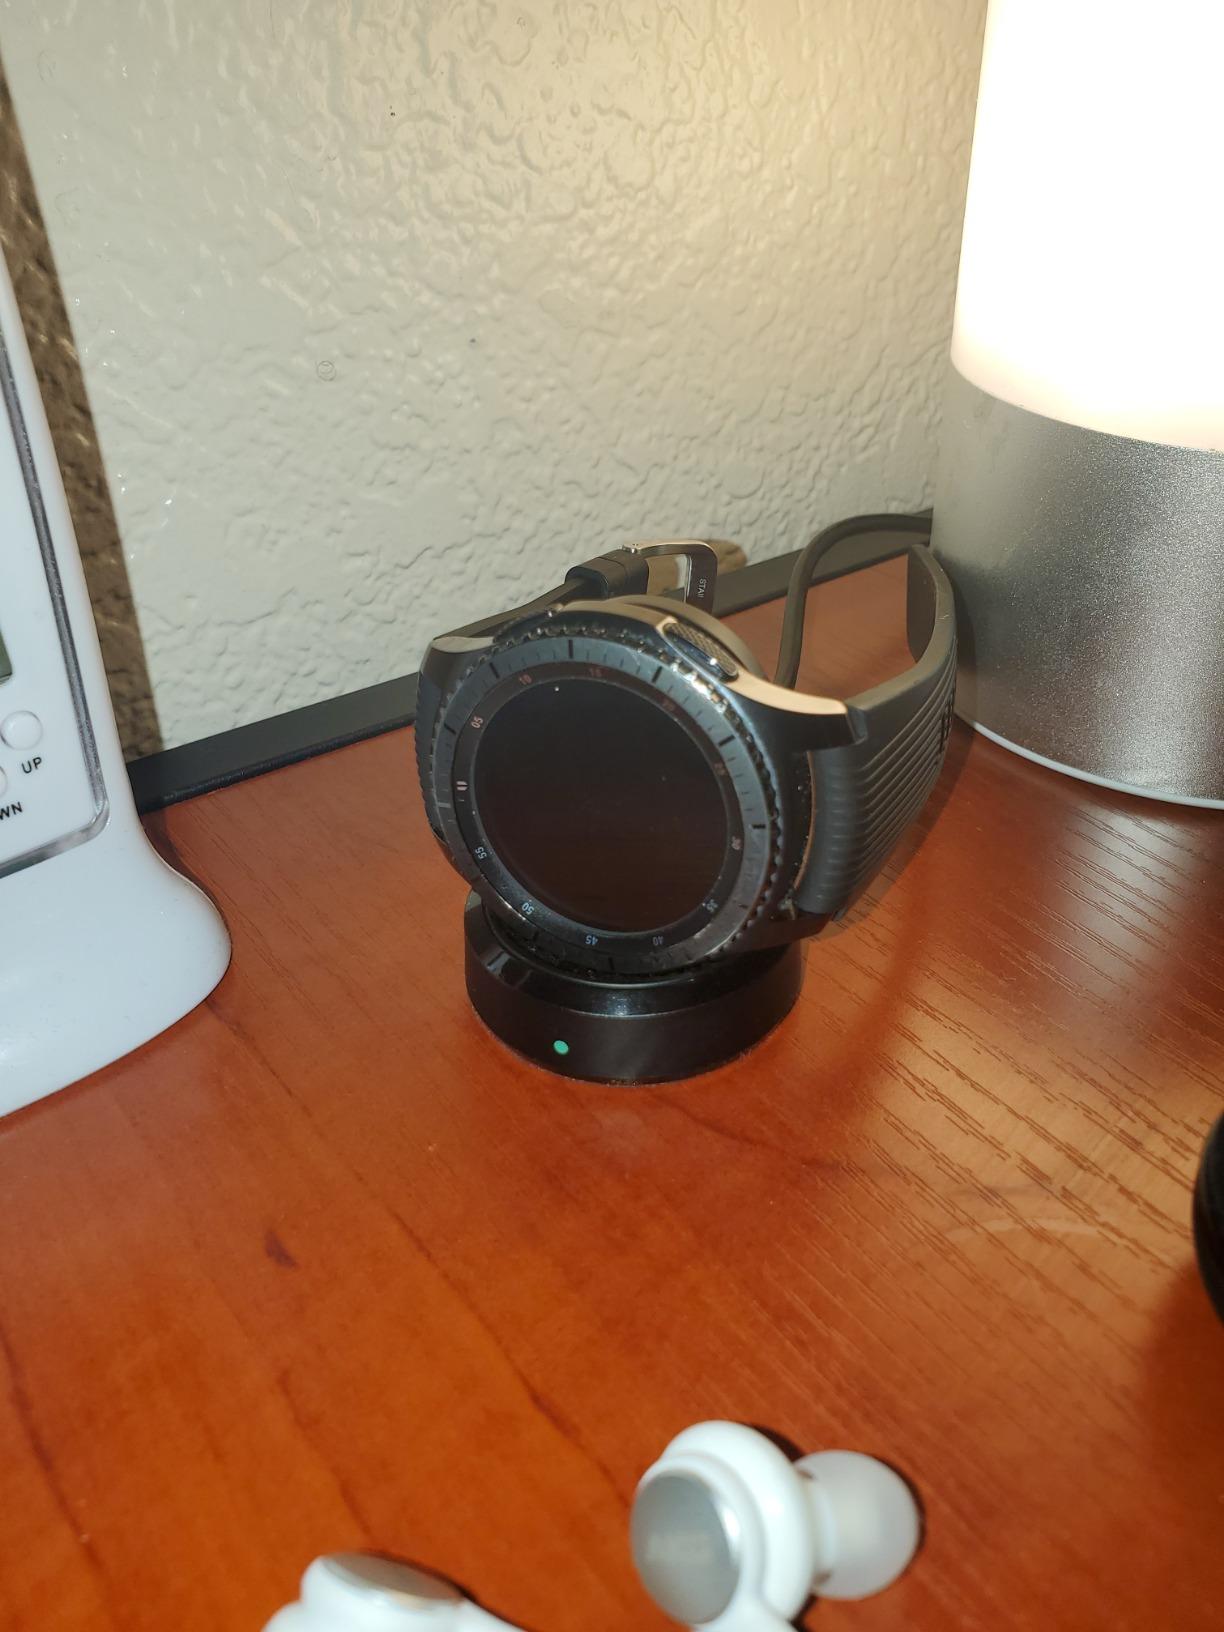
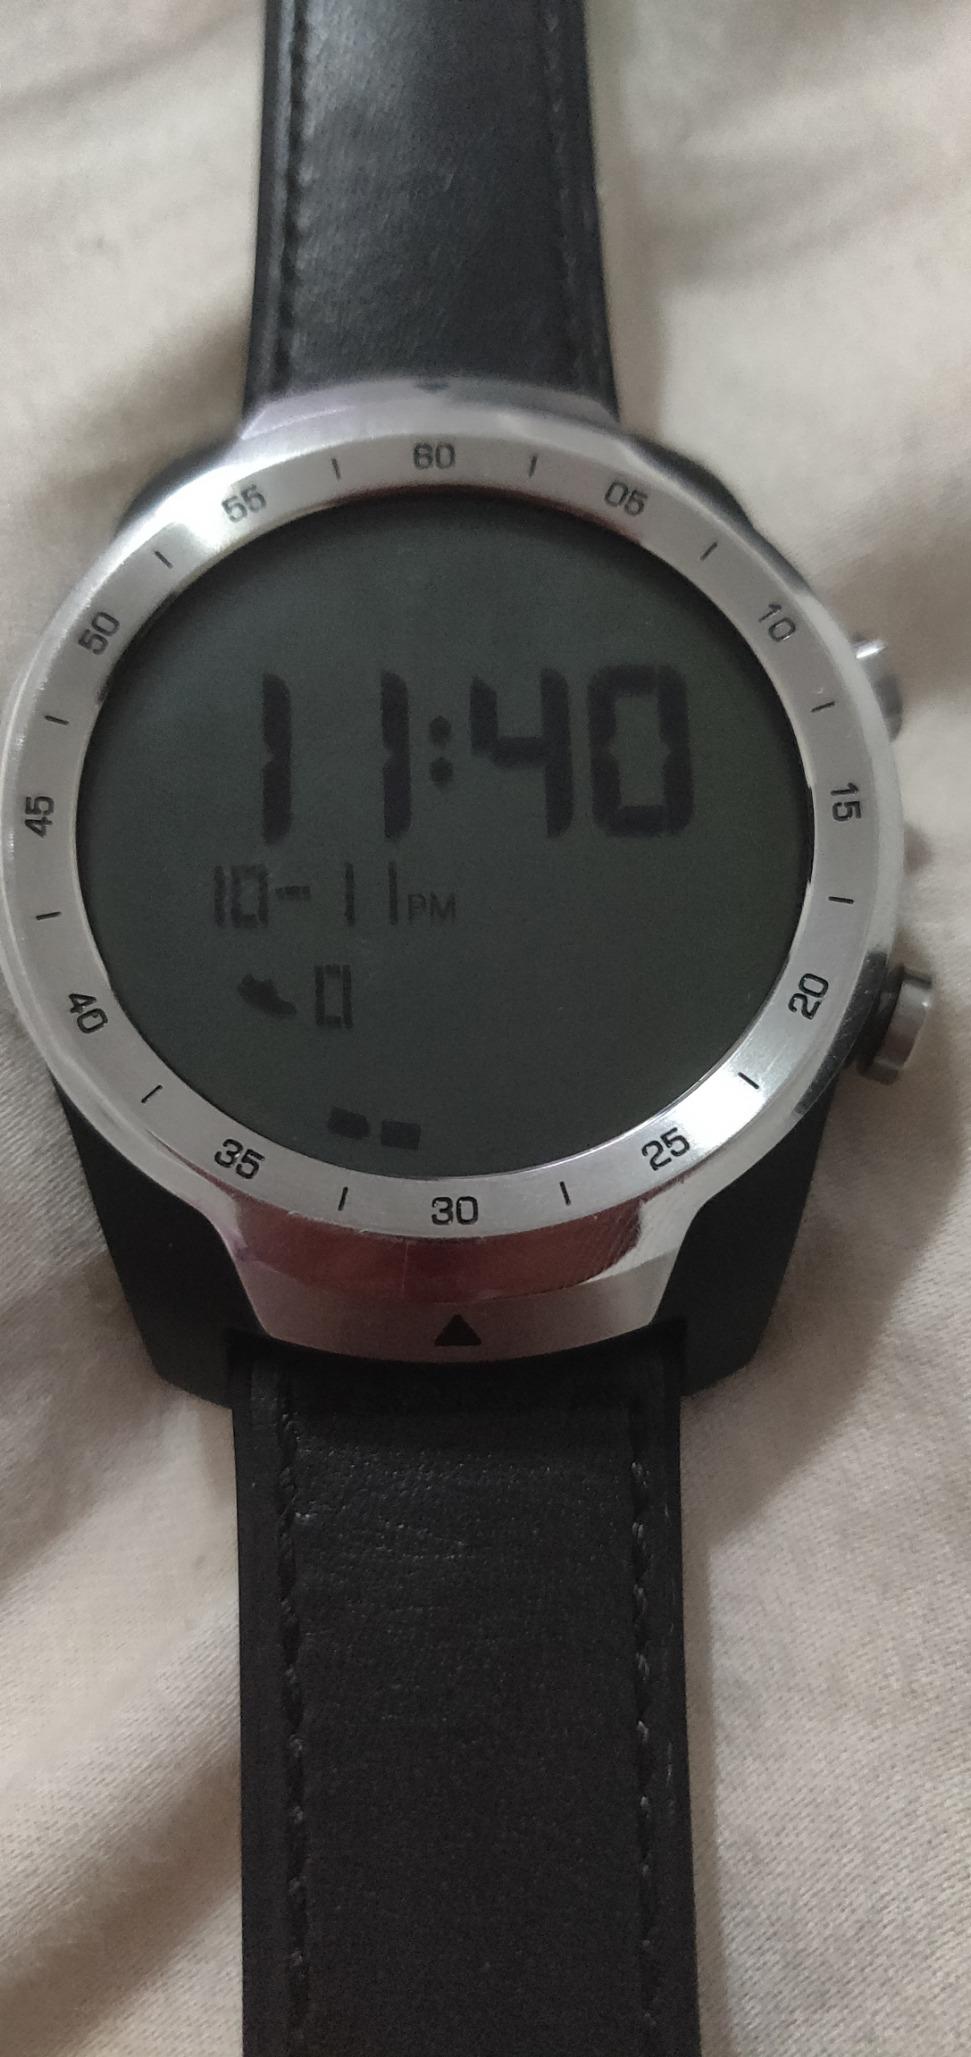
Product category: smartwatch
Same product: no